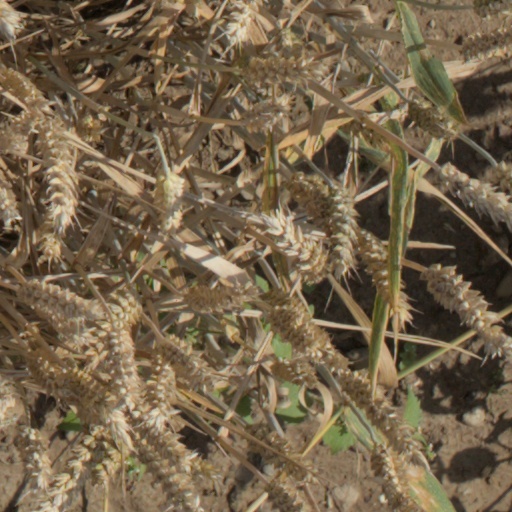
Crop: wheat